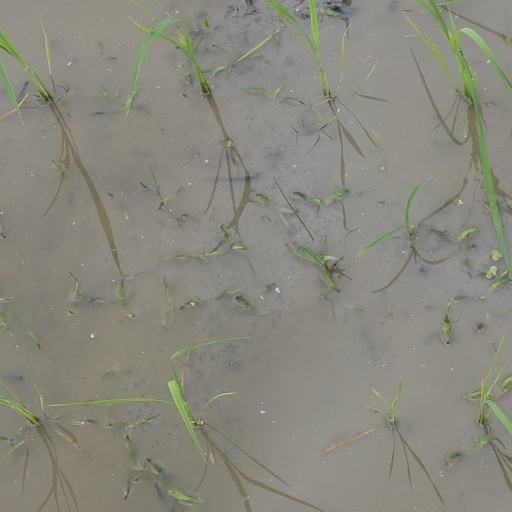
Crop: rice